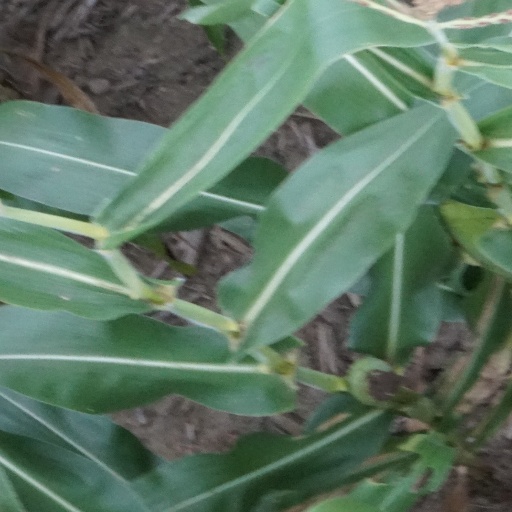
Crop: maize; corn